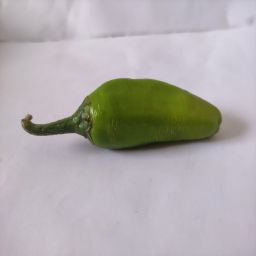
Crop: New Mexico Green Chile
Quality: Unripe